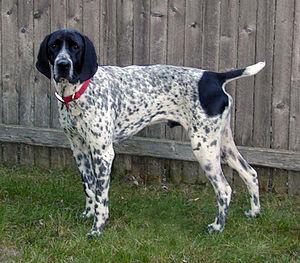
Le braque d’Auvergne est une race de chien originaire du Cantal en France. Il s'agit d'un chien d'arrêt sélectionné depuis plusieurs siècles. De type braque, la robe noire et blanche plus ou moins mouchetée ou grisonnée lui vaut l'appellation non officielle mais courante de bleu d’Auvergne.